Baden-Baden (horse)

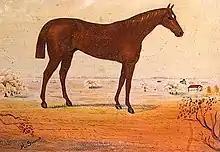

Baden-Baden (1874 – date of death unknown) was an American Thoroughbred racehorse best known for winning the 1877 Kentucky Derby. He was bred by A. J. Alexander at his Woodburn Stud in Woodford County, Kentucky. Baden-Baden was sired by Australian (GB) (who in turn was sired by West Australian, first horse to win the English Triple Crown in 1853); his dam, Lavender, was sired by Wagner. He was purchased at Woodburn's yearling sale by Kentucky horseman Daniel Swigert, from Elmendorf Farm.